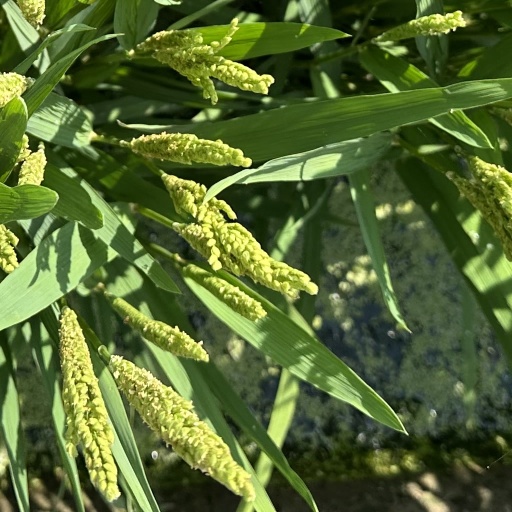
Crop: rice